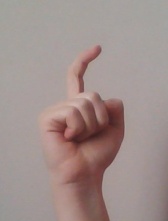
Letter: ra